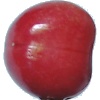
Label: Cherry 2